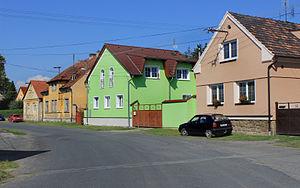
Křenovy est une commune du district de Domažlice, dans la région de Plzeň, en République tchèque. Sa population s'élevait à 144 habitants en 2017.